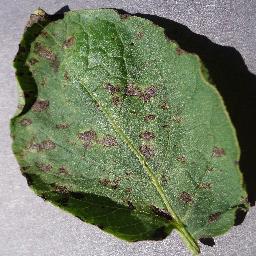
Etiqueta: Tizon_Temprano